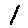
Label: 1